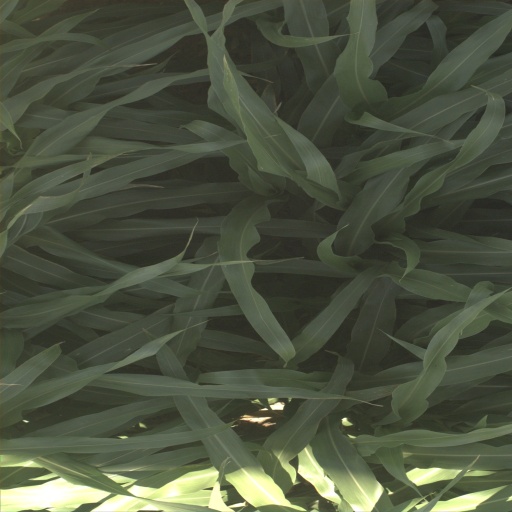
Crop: sorghum